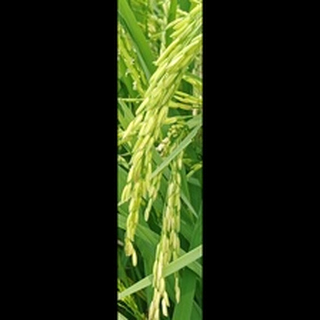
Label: healthy_rice